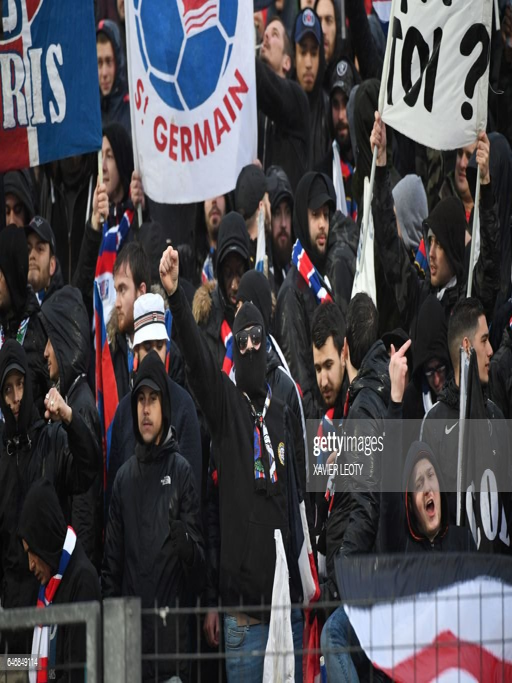
fans cheer during the football match .